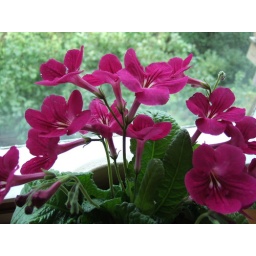
Flowers in my kitchen window